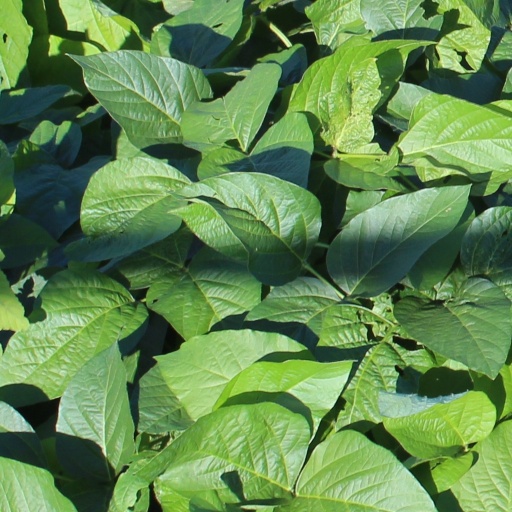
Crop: soybean